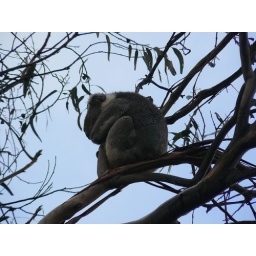
Koala sleeping in a tree on side of the road